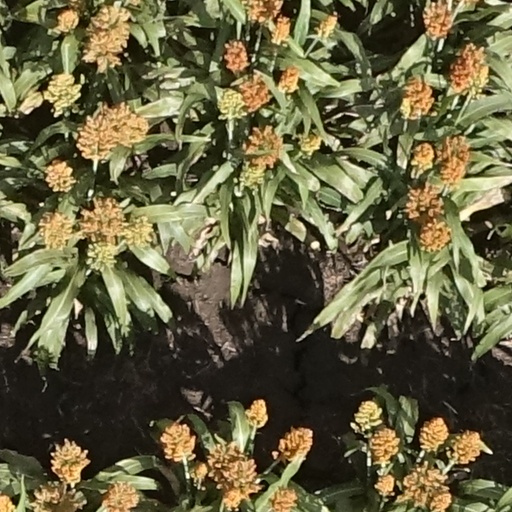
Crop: sorghum